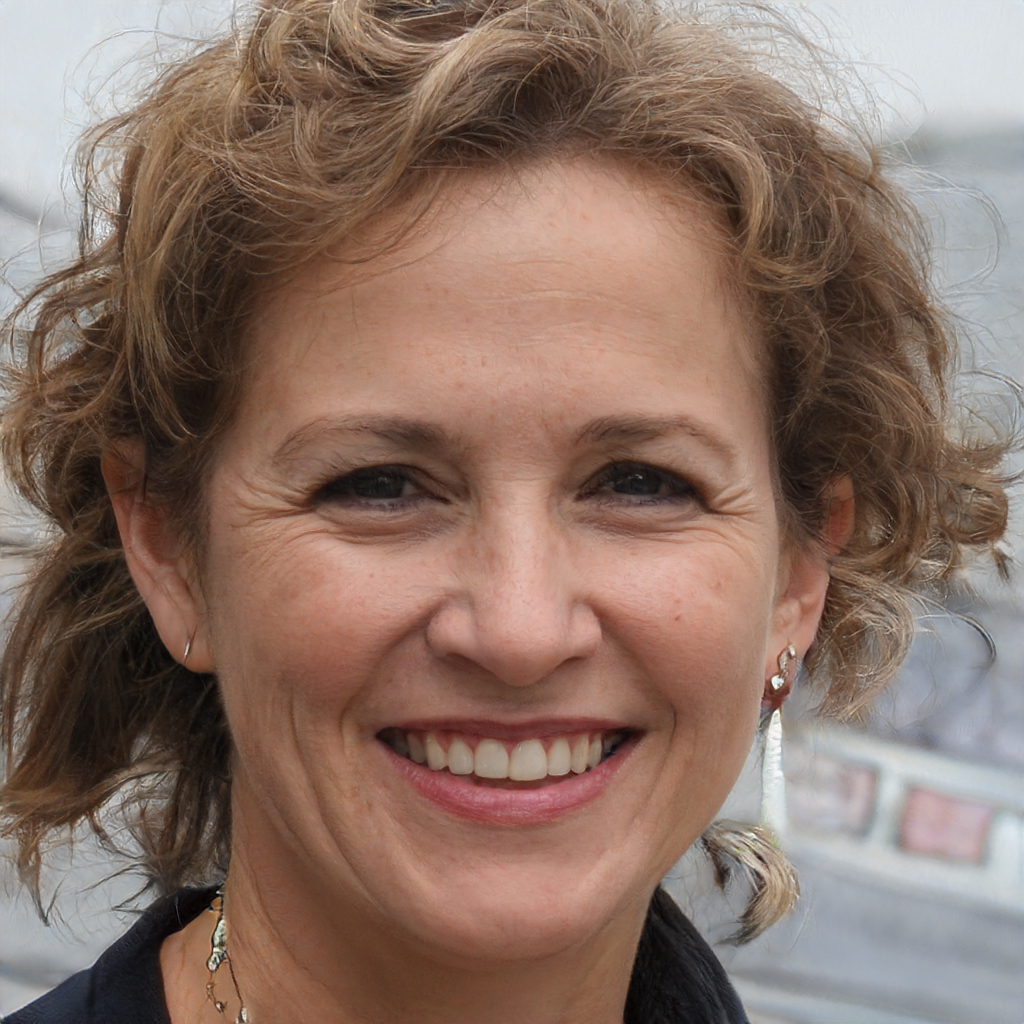
Label: Colored